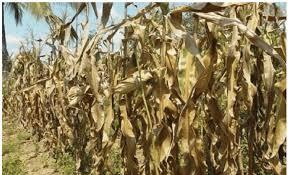
Shamba la mahindi ambalo limekauka. Majani ya mahindi yamegeuka kuwa kahawia na yamekunjana kumaanisha kuwa mmea haukupata maji ya kutosha. Maji pia yanaonekana kuwa na kavu na ya udongo.